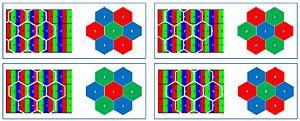
Organisation des pixels RVB pour la vidéo 3D autostéréoscopique (brevet WWO9820392)
L'auto-stéréoscopie est un type de représentation d'image en relief ou stéréoscopique ne nécessitant aucun dispositif complémentaire pour restituer l'effet tridimensionnel. Ainsi, un écran auto-stéréoscopique affiche l'effet de relief sans que, par exemple, le port de lunettes spéciales associées soit nécessaire. Pour le grand public, on parle en général de 3D sans lunette.
L'imagerie lenticulaire est un procédé permettant de produire des images qui donnent une impression de relief ou qui changent en fonction de l'angle.